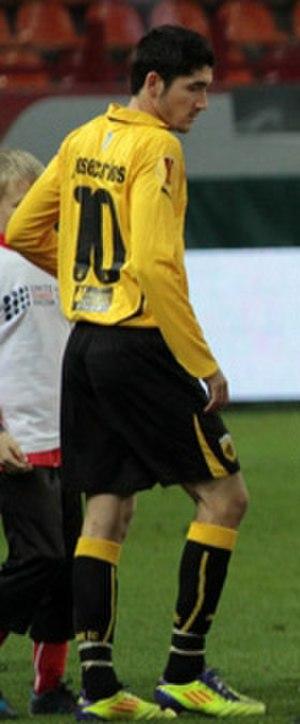
José Carlos Fernández Vázquez dit José Carlos est un footballeur espagnol, né le 17 juillet 1987 à Minas de Ríotinto en Espagne. Il évolue au poste d'attaquant.